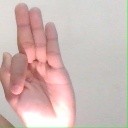
अक्षर: फ